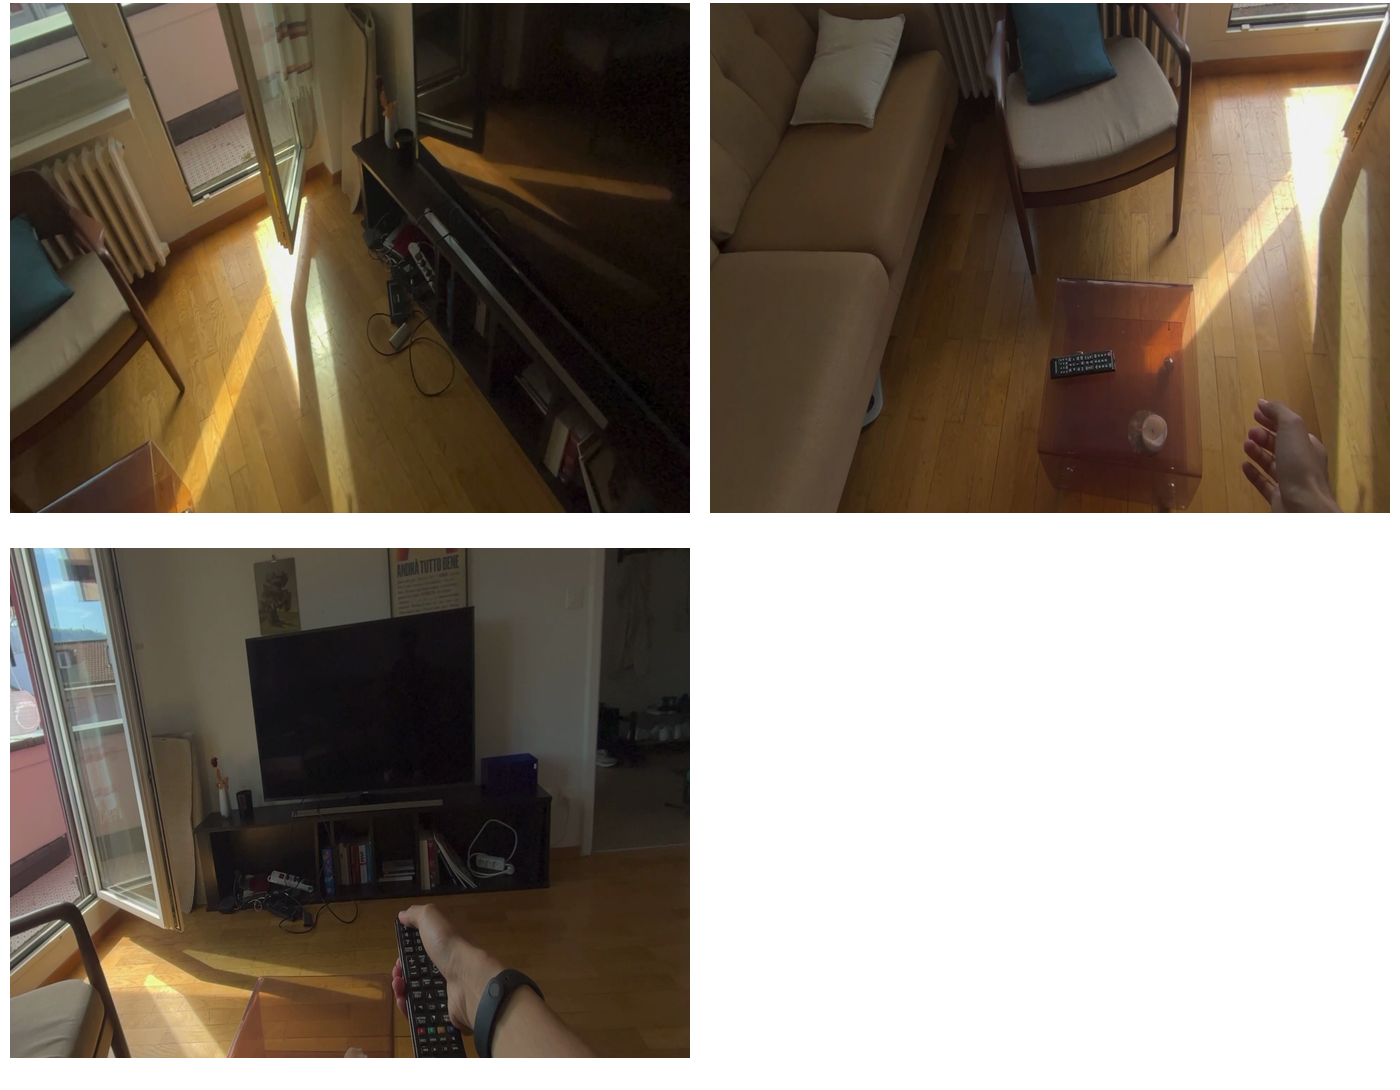Task instruction: Control the television.
Answer: {"task_instruction": "Control the television.", "nodes": ["remote", "television"], "edges": [{"functional_relationship": "control", "object1": "remote", "object2": "television", "spatial_relations": ["lower_than", "right_of", "in_front_of"], "is_touching": false}], "action_type": "press", "function_type": "device_control"}